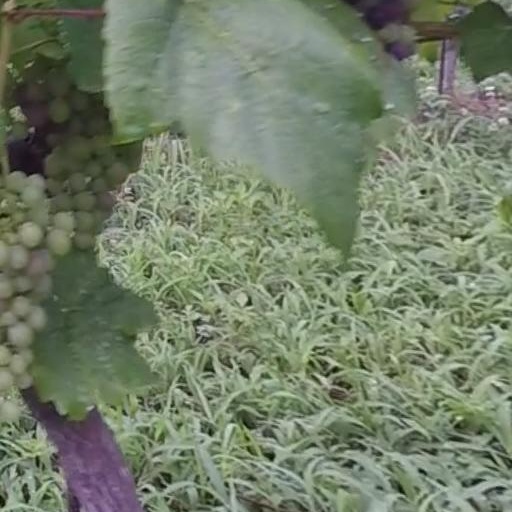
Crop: grape